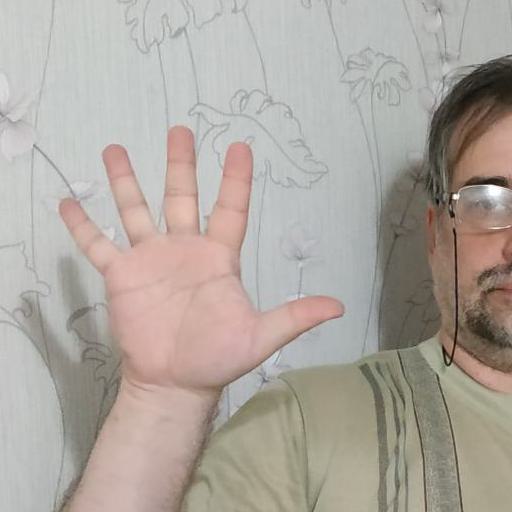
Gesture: palm